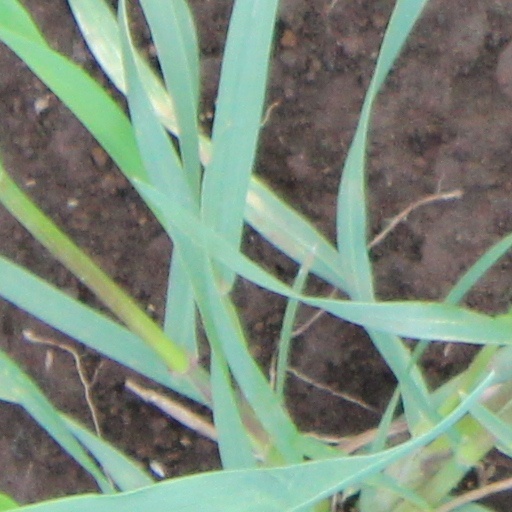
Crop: wheat